Offset agreement

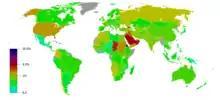
Saudi Arabia and the Gulf Defense Offset Market in the world (Source: SIPRI)

Saudi Economic Offset Program is under the Deputy Minister of Defense. Saudi offset request is that 35% of their contract value is invested in Saudi jobs creation and training, economic diversification, technology transfer and foreign direct investments in general. Threshold is 400 million Saudi Reals (US$107 million). UK and France have established bilateral offset program with Saudi Arabia. UK Al Yamamah Economic Offset Program (I, II and III) is the most complex and longest program; it began in 1987 and remains in effect. The French Offset is directed by "Societe Francaise d'Exportation de Systemes Avances" (SOFRESA), a private company operating on behalf of the French government. The U.S., in spite of the fact the most of its defense sales to the Kingdom are U.S. Defense Department Foreign Military Sales, leaves offsets to the private contractors, such as Lockheed Martin, SAIC, Boeing, and General Dynamics. Foreign Direct Investments are authorized and supervised by SAGIA, and they receive high multipliers according to the most strategic sectors and the Kingdom's priorities (such as water, electricity, communications, etc.). Saudi's offset market has an enormous significance for the Saudi non-oil economy since Saudi Arabia spends about 10% of its GDP in defense procurement.